Chris Dickerson (baseball)

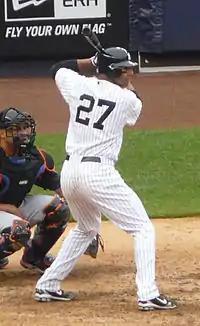
Dickerson batting for the New York Yankees in 2011

On March 25, 2011, Dickerson was traded to the New York Yankees in exchange for pitcher Sergio Mitre. He made his Yankees debut on May 17, going 1-for-3 with one run batted in. He was promoted again to the Major Leagues in September.